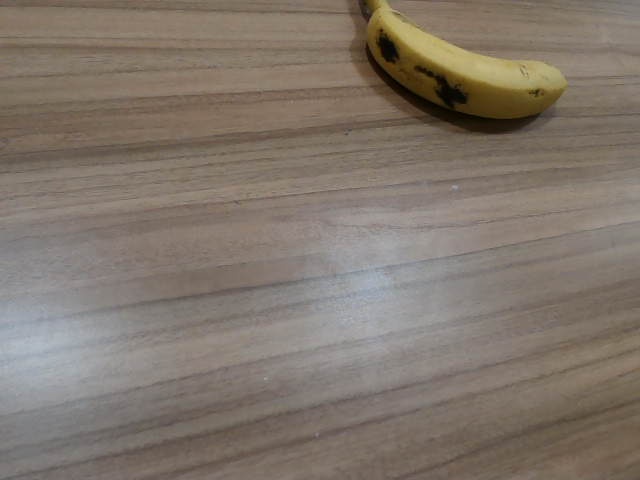
Label: Ripe_Banana